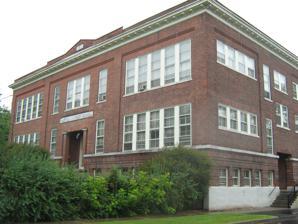
Building: Fairfield Street School
Country: United States of America
Year built: 1911
United States historic place Fairfield Street School U.S. National Register of Historic Places Show map of Vermont Show map of the United States Location 78 Fairfield St., St. Albans, Vermont Coordinates 44°48′31″N 73°4′45″W / 44.80861°N 73.07917°W / 44.80861; -73.07917 Area less than one acre Built 1911 ( 1911 ) Architect Austin, Frank Lyman Architectural style Colonial Revival MPS Educational Resources of Vermont MPS NRHP reference No. 96001326 Added to NRHP November 7, 1996 The Fairfield Street School is a historic school building at 78 Fairfield Street in the city of St. Albans, Vermont .  Built in 1911, it served as a school until 1970, and is now converted into residential use.  It is a prominent local example of Colonial Revival architecture, designed by Burlington architect Frank Lyman Austin .  It was listed on the National Register of Historic Places in 1996. Description and history The former Fairfield Street School building stands on the south side of Fairfield Street ( Vermont Route 36 ) on the city's residential east side.  It is a large two-story brick building, with flat roof and concrete foundation.  It has a raised basement, separated from the main floors by a stone stringcourse.  The main facade is divided into three large bays defined by slightly recessed panels.  The outer bays have bands of five sash windows on each floor, while the center bay has windows in a 1-3-1 pattern on the second floor, and single windows flanking the recessed entrance on the raised ground floor.  The roof line has a modillioned and dentillated cornice, and is topped by a parapet that is gabled at the center. The city of St. Albans experienced significant growth between 1874 and 1910, resulting in the construction of a number of elementary schools.  Crowding continued to be a problem, and this school was built in 1911 to address that issue.  It served the city as an elementary school until 1970, when the St. Albans Elementary School opened, consolidating all of the city's elementary school students into a single facility.  This building then served as a mental health services outpatient clinic, before its conversion to residential use in the 1990s. See also National Register of Historic Places listings in Franklin County, Vermont References